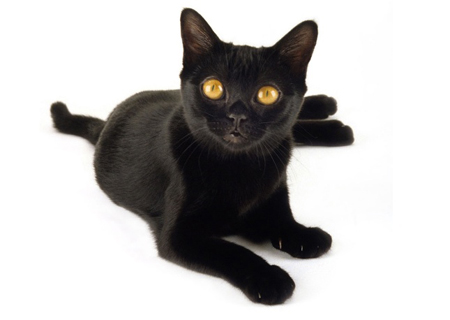
Animal: cat
Breed: bombay